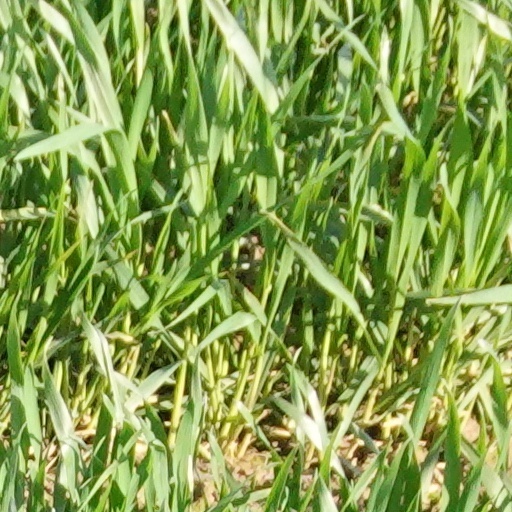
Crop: wheat